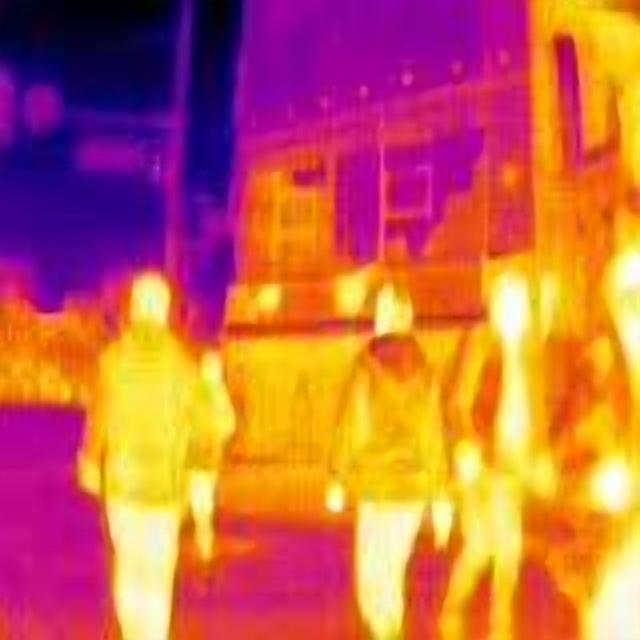
Detected objects:
label: person
label: person
label: person
label: person
label: person